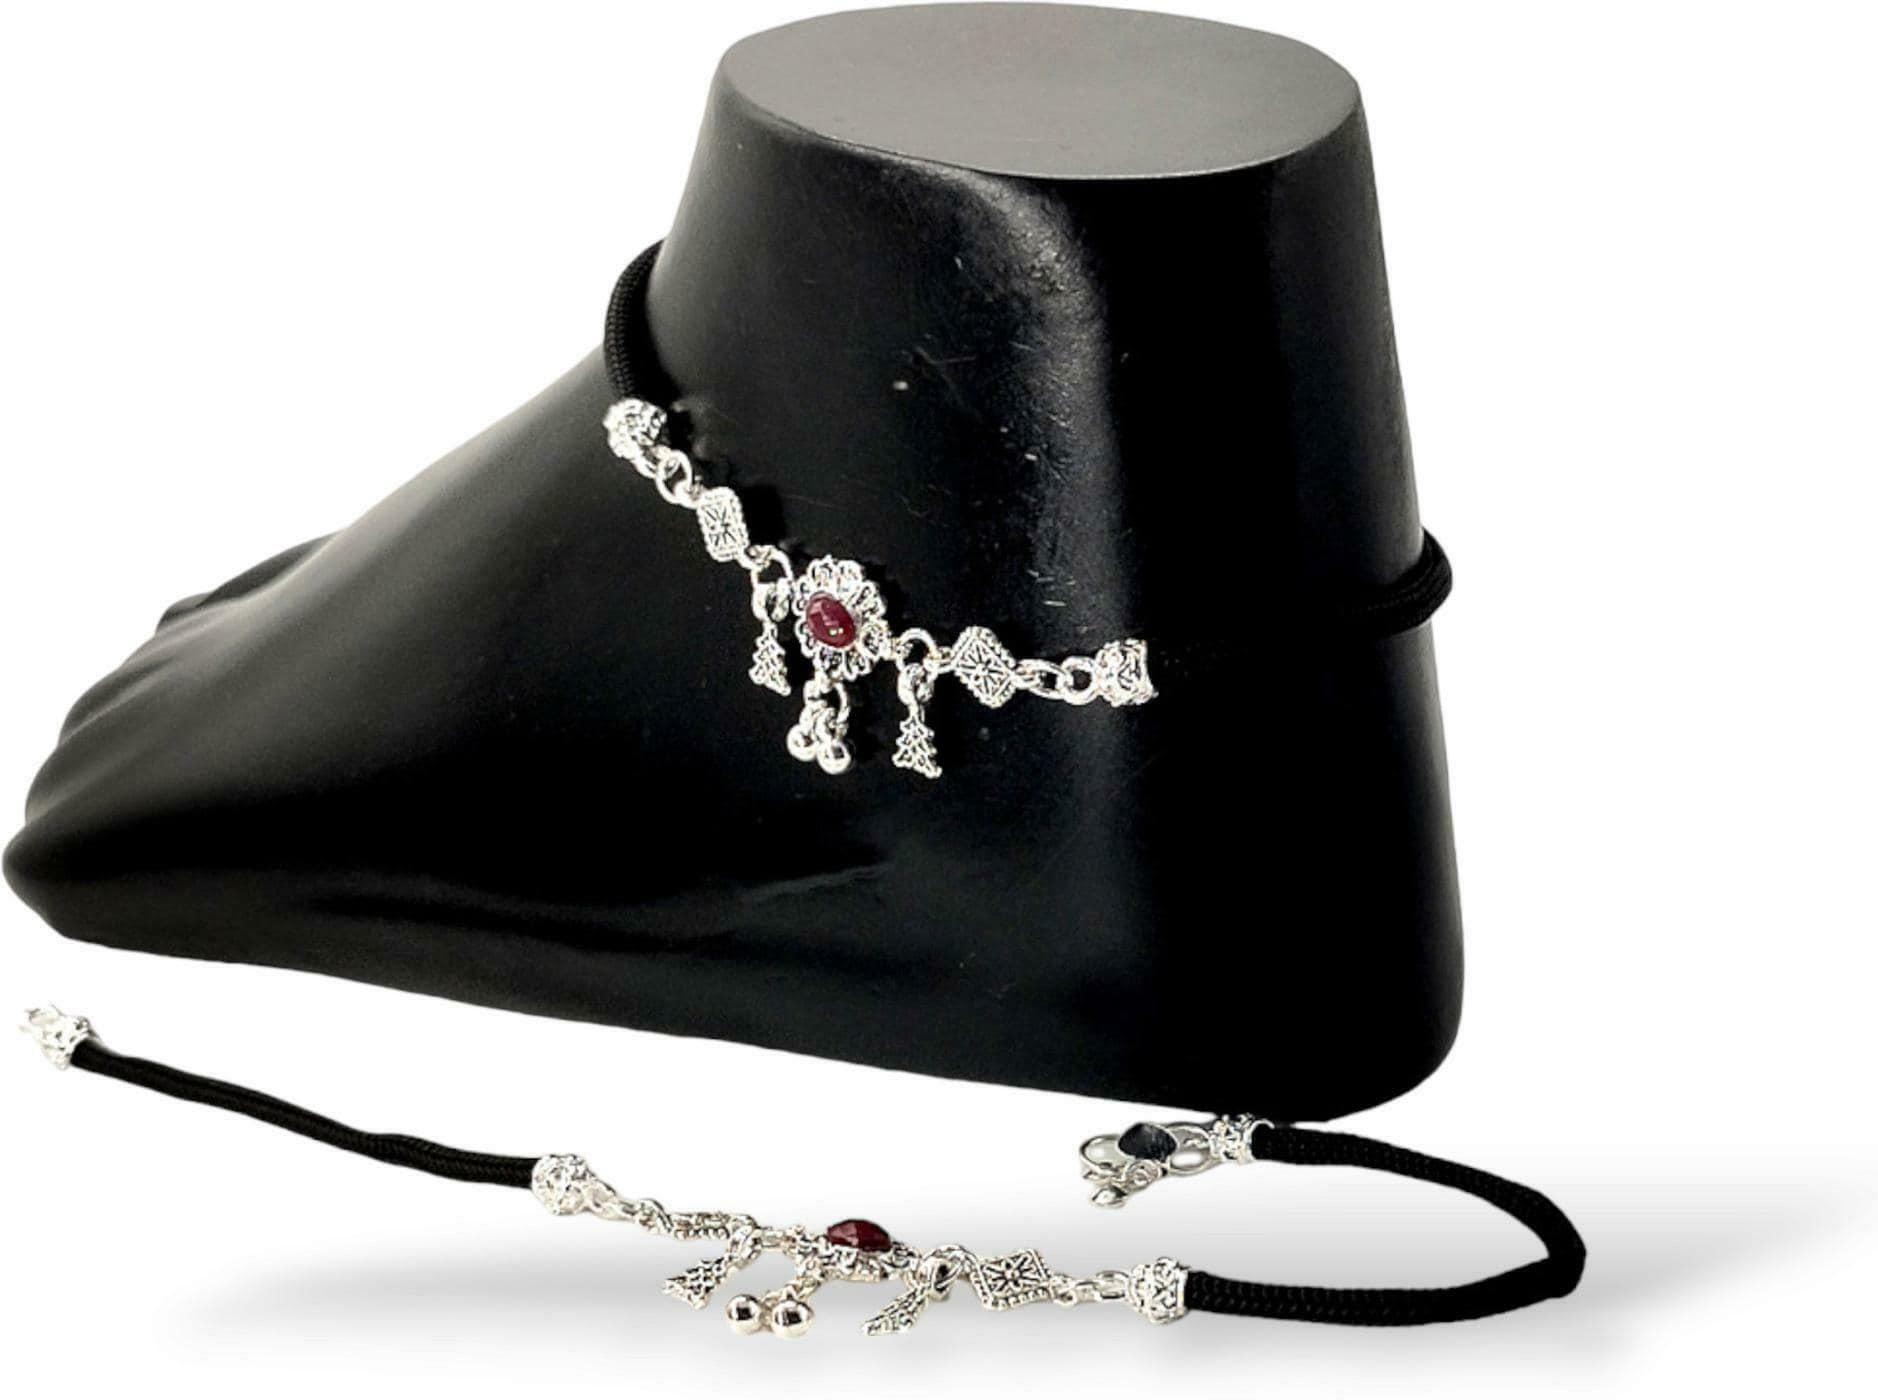
BR Ornaments Sizzling Chunky Women Anklets & Toe Rings Alloy Anklet (Pack of 2)
Type: Anklet
Brand: BR Ornaments
Price: Rs. 230
BR Ornaments Sizzling Chunky Women Anklets & Toe Rings Alloy Anklet (Pack of 2)